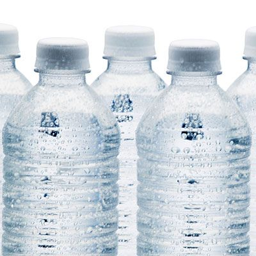
a barely stocked fridge has to work harder to stay cold than a full one .